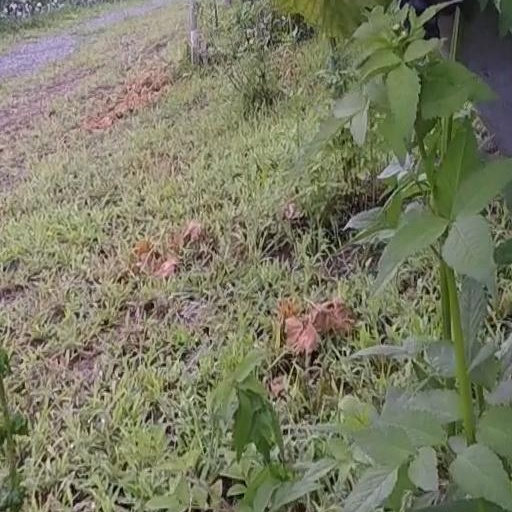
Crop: grape